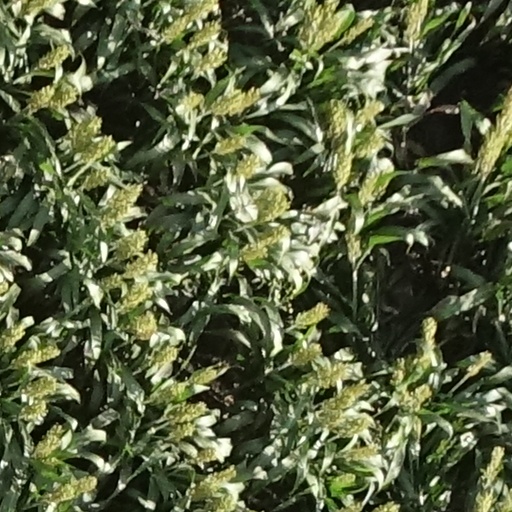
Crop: sorghum